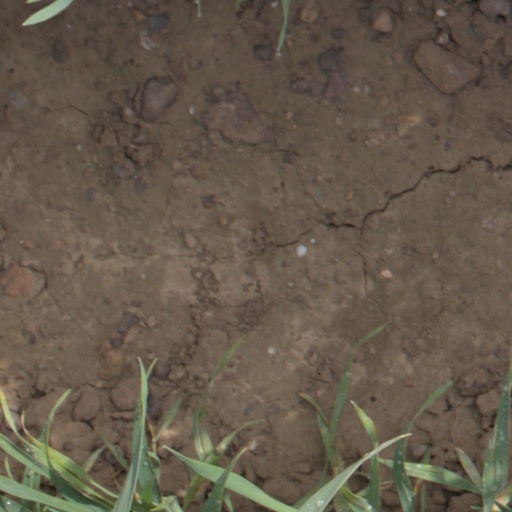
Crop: wheat